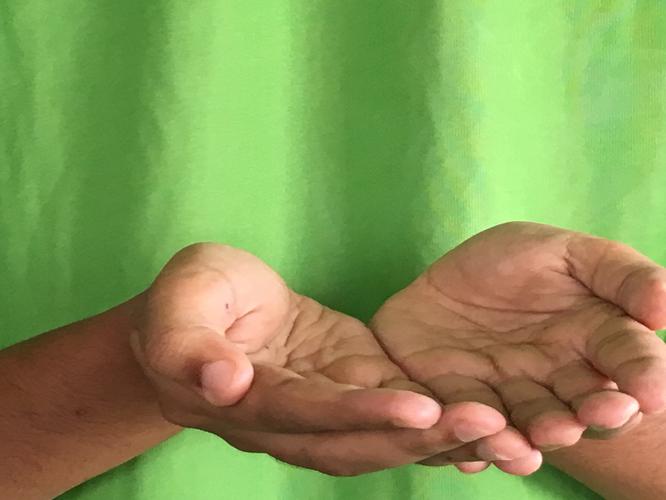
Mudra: Pushpaputa
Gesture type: double_hand